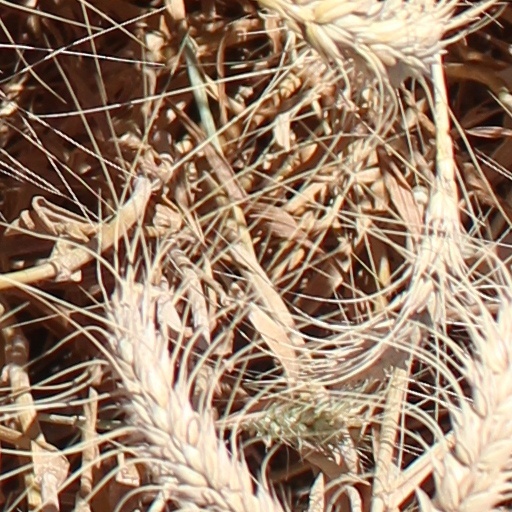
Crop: wheat